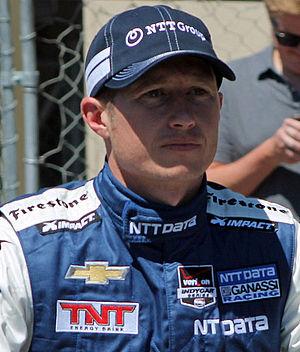
Ryan Briscoe est un pilote automobile australien né le 24 septembre 1981 à Sydney. Il dispute en 2010 le championnat IndyCar Series au sein de l'écurie Penske Racing.